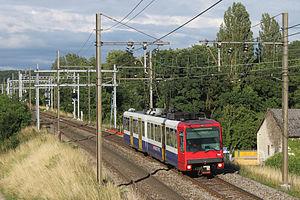
Les automotrices Bem 550 nᵒˢ 000 à 004 étaient des automotrices bimodes légères des chemins de fer fédéraux suisses, utilisées exclusivement sur la ligne Genève - La Plaine - Bellegarde.